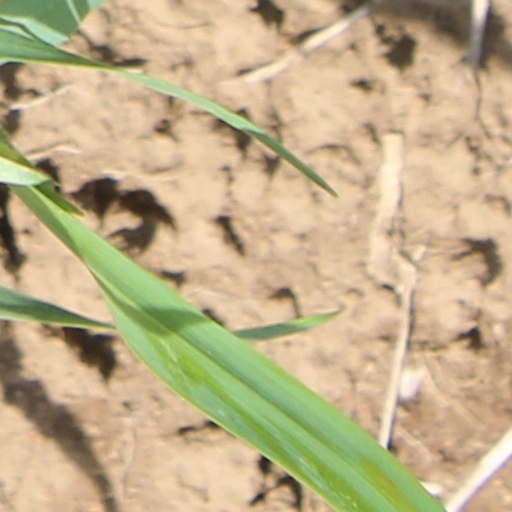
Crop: wheat